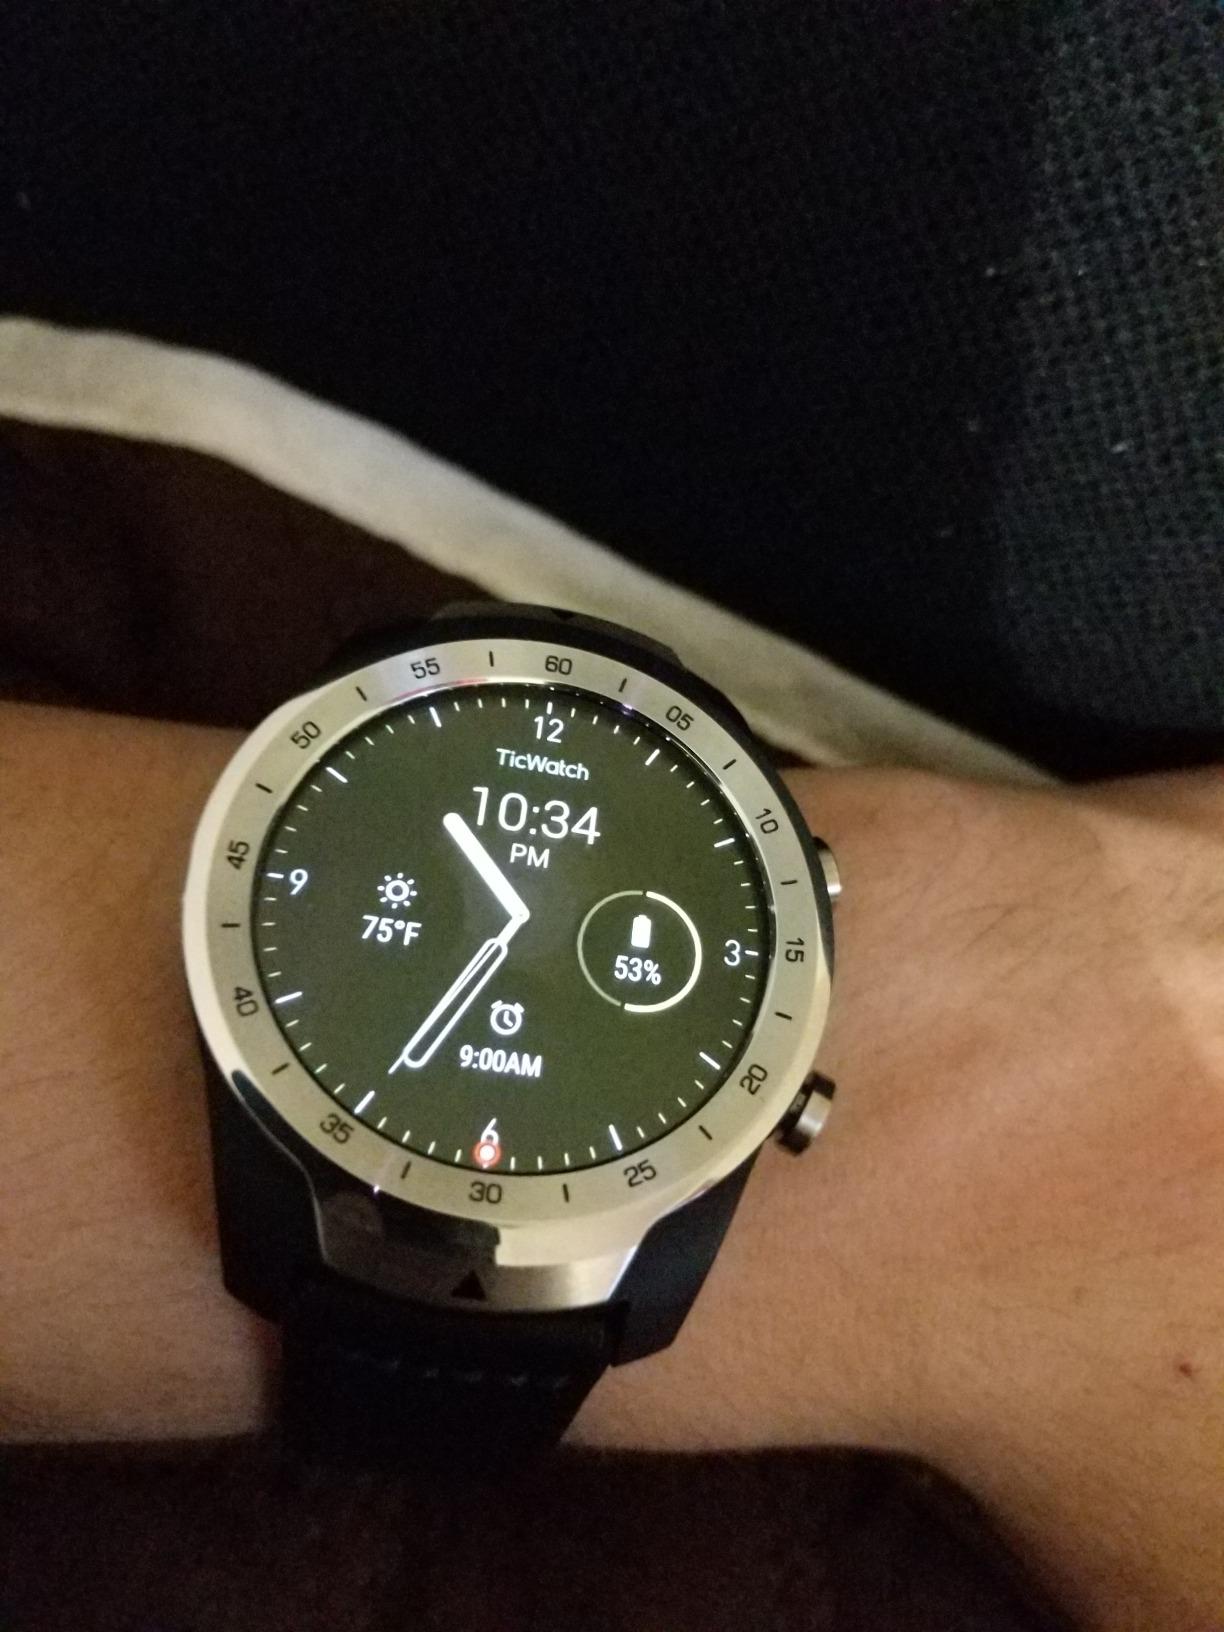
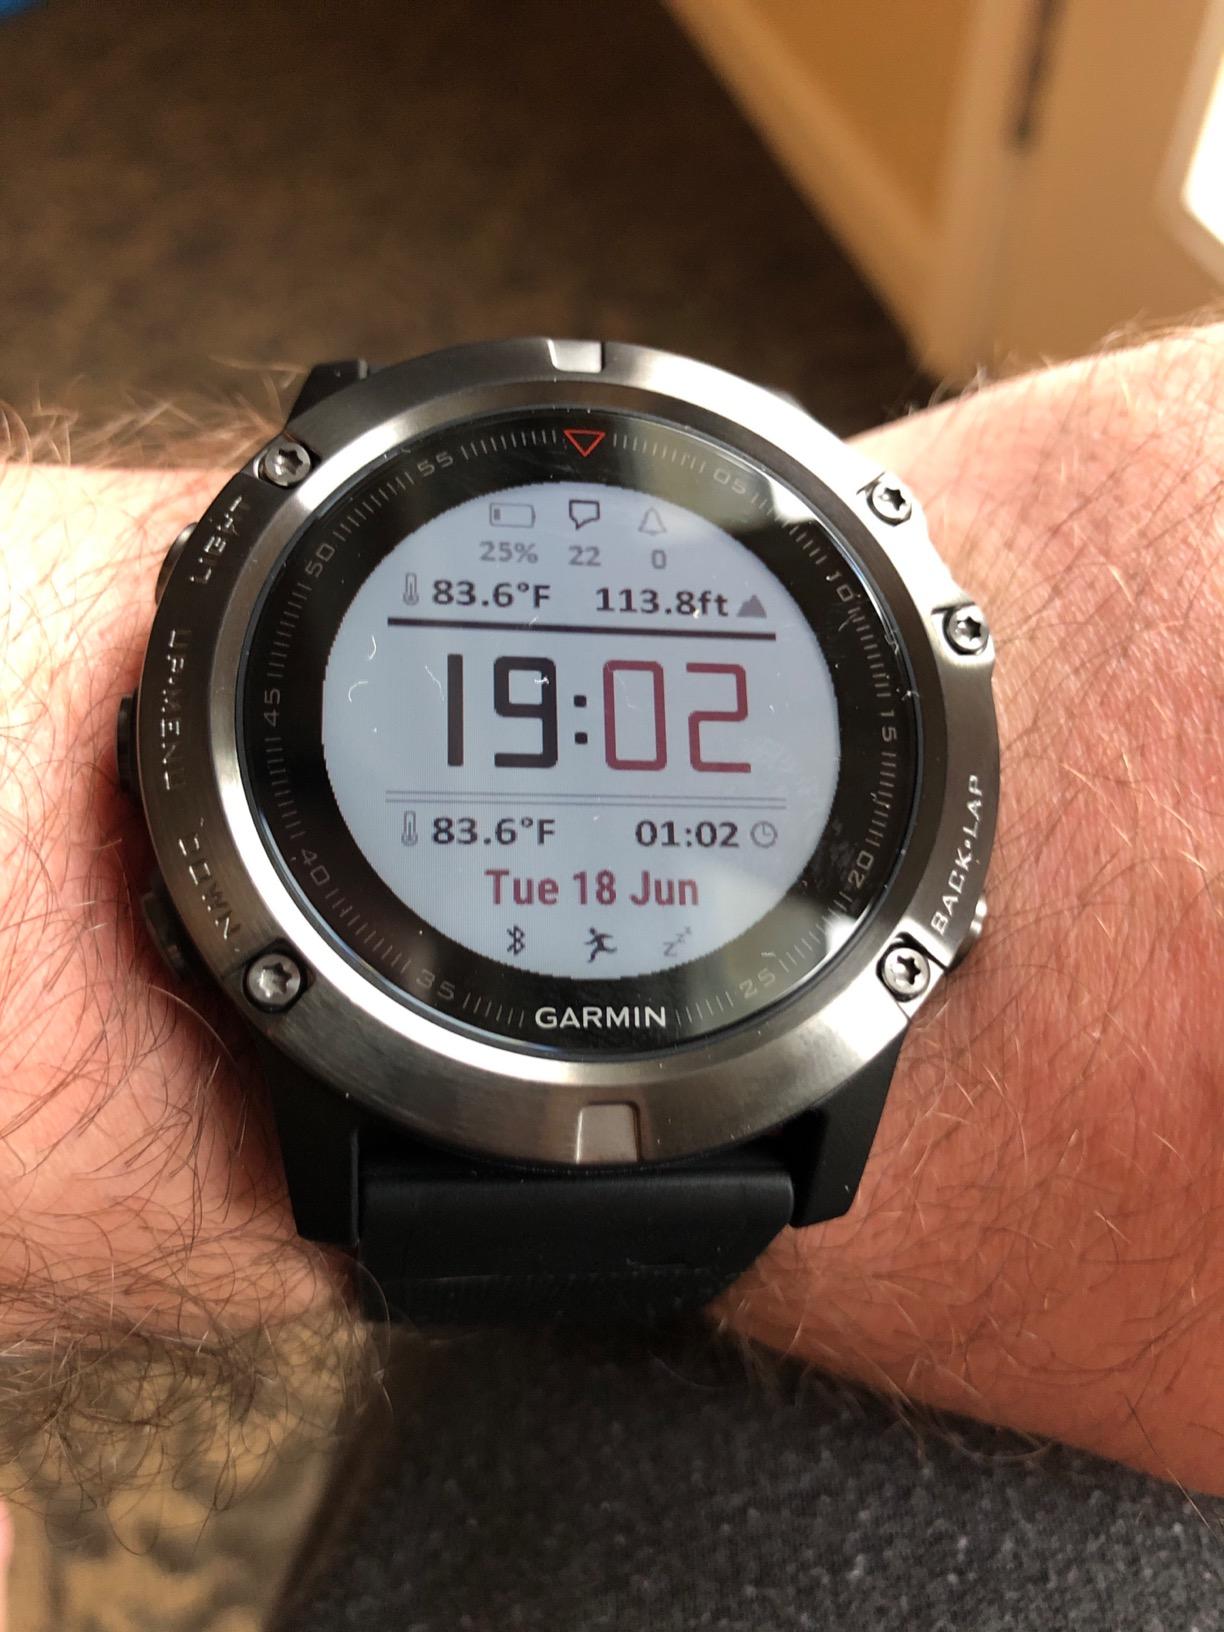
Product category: smartwatch
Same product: no